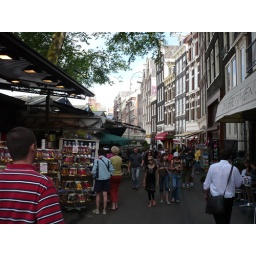
Photo of a flower market in Amsterdam.